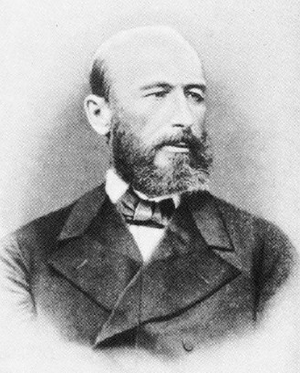
Aleksandr Butlerov
Aleksandr Mikhajlovitj Butlerov, var en russisk kemiker og en af skaberne om teorien af kemiske strukturer; han opdagede hexamin og formosemetoden.